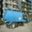
Label: truck